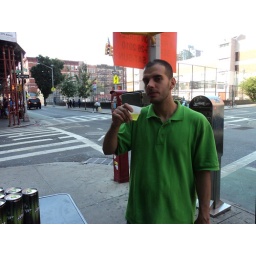
Guy in AMP green shirt tasting AMP